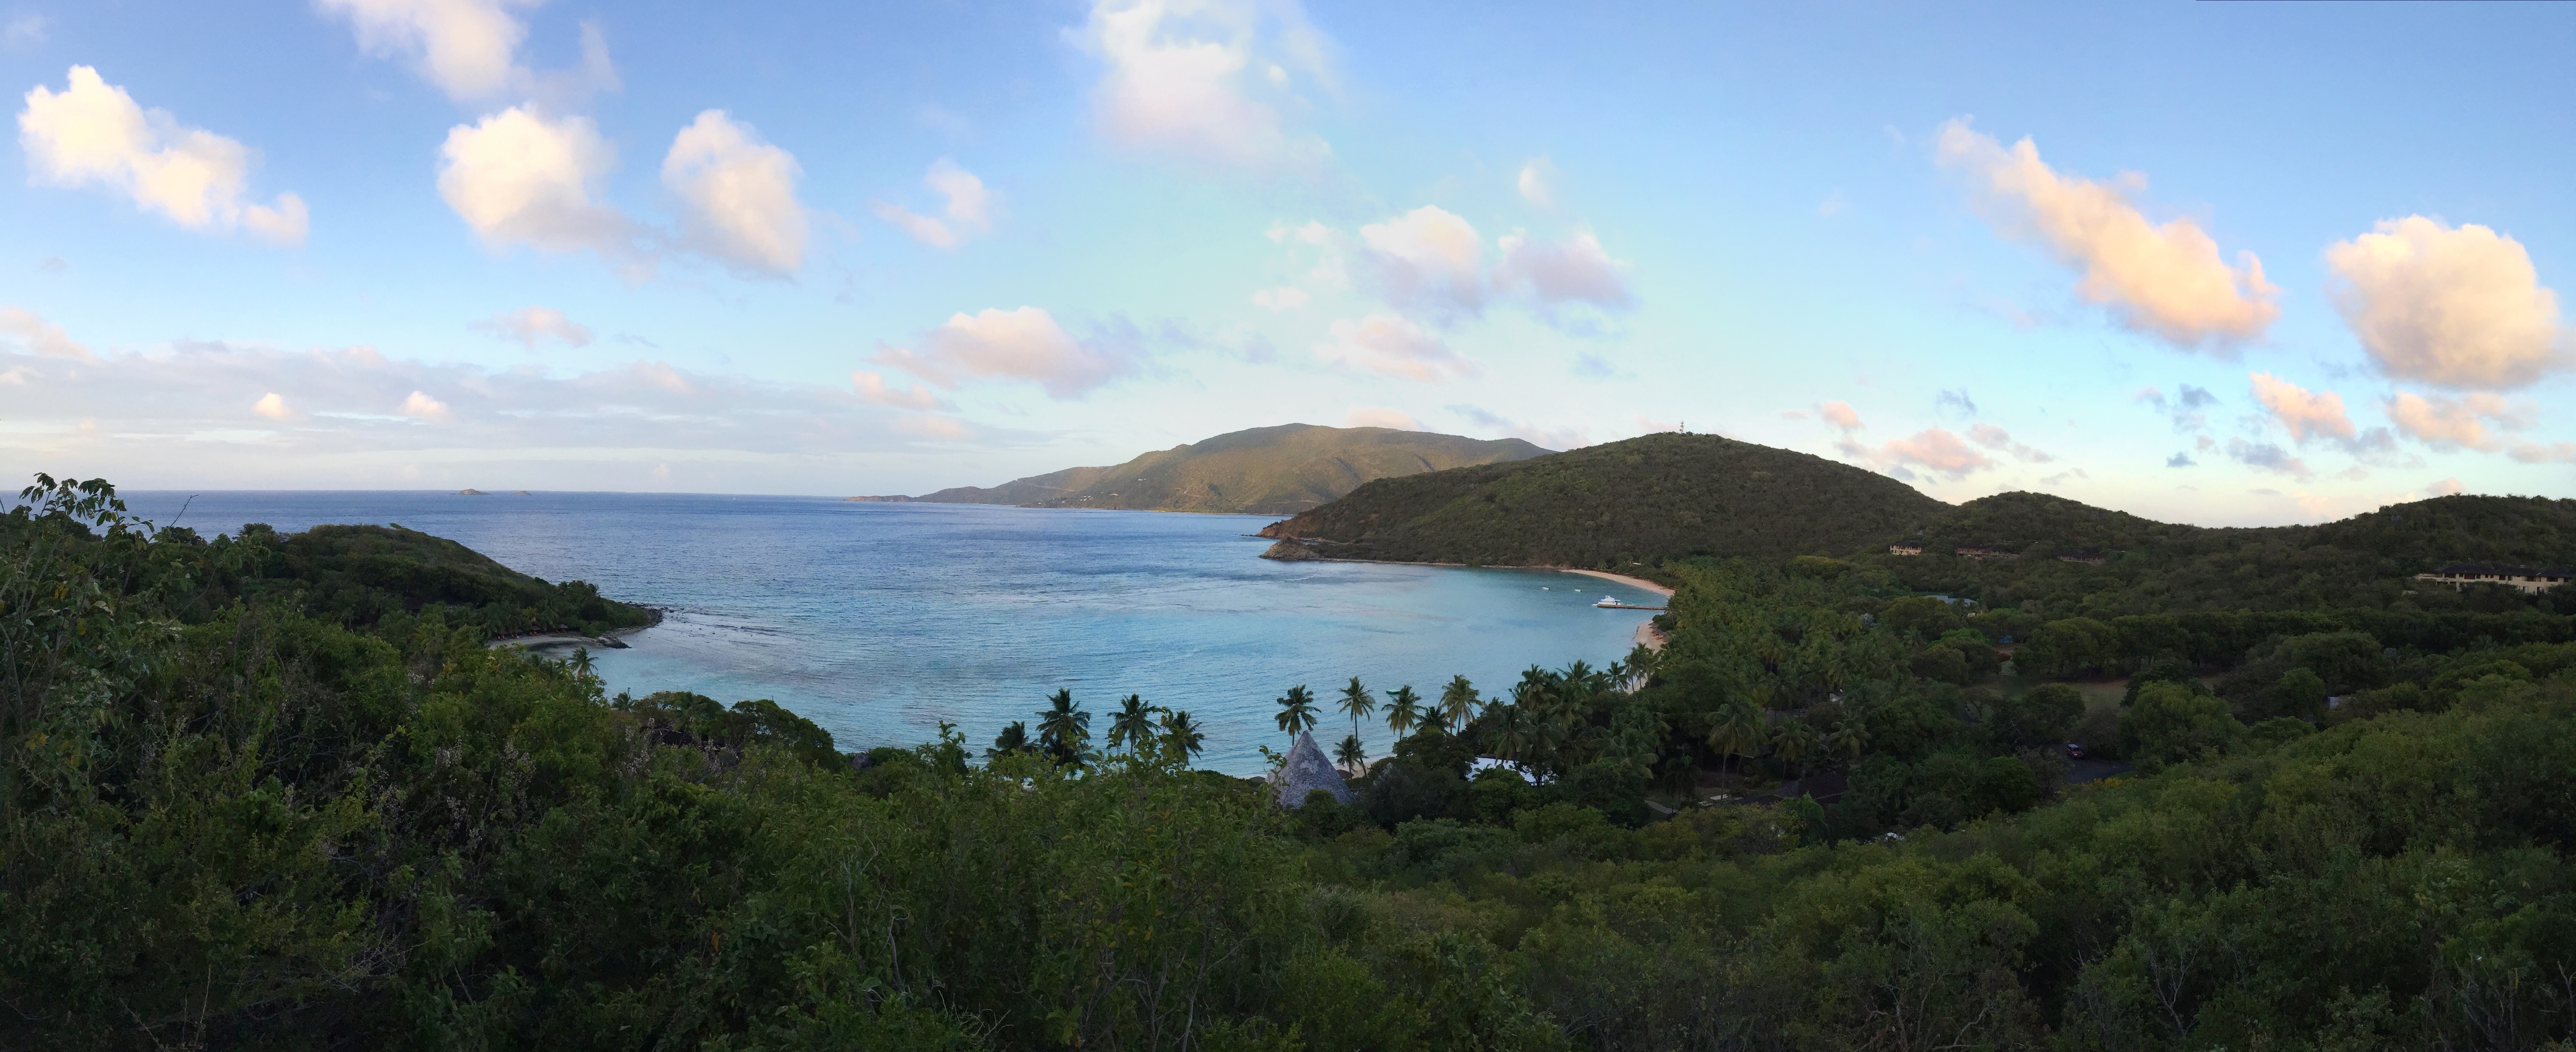
beach, landscape, sea, coast, water, nature, ocean, mountain, cloud, shore, lake, view, coastal, panorama, coastline, seaside, cove, scenic, tropical, seascape, bay, island, reservoir, tourism, terrain, body of water, outdoors, plateau, loch